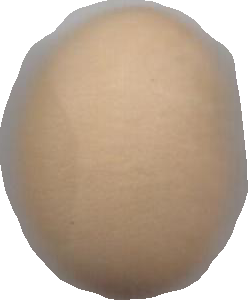
Variety: Grobogan